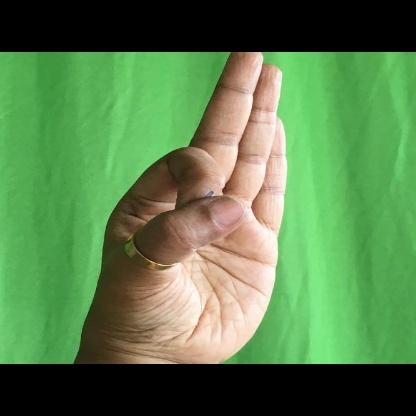
Mudra: Aralam